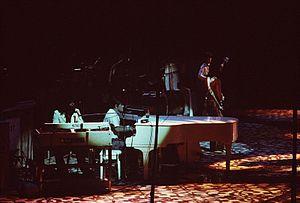
Ian Andrew Robert Stewart est un musicien écossais de rock né le 18 juillet 1938, à Pittenweem dans le comté de Fife et mort le 12 décembre 1985 à Londres.